Ignatius of Antioch

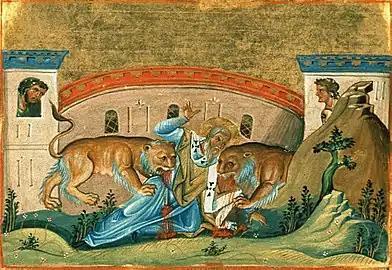
An icon of Ignatius of Antioch from the Menologion of Basil II ( 1000)

Ignatius wrote that he would be thrown to the beasts; in the fourth century, Eusebius reports a tradition that this did happen, while Jerome is the first to explicitly mention lions. John Chrysostom is the first to place Ignatius' martyrdom at the Colosseum. Modern scholars are uncertain whether any of these authors had sources other than Ignatius' own writings.